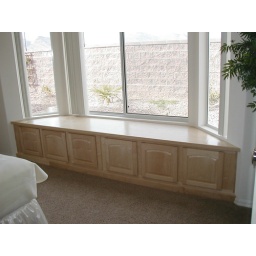
maple natural window seat in bedroom 2